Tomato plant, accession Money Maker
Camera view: vertical (180 deg); turntable rotation: 0 degrees
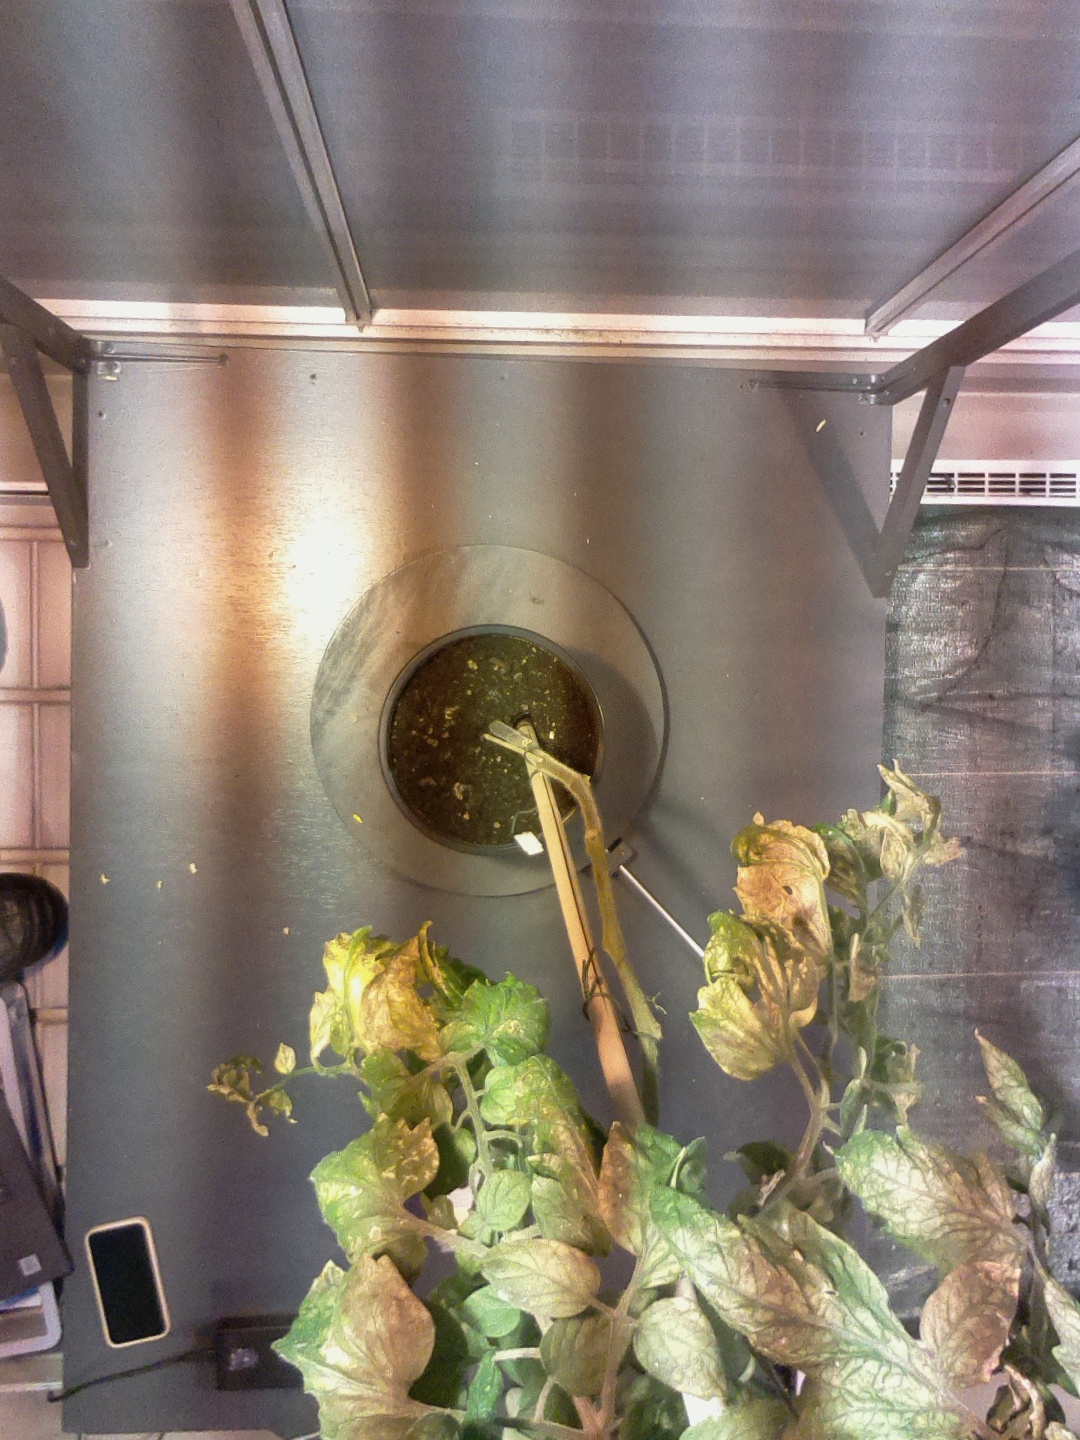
BBCH growth stage 74: 40%-50% of final fruit size